Overtime (ice hockey)

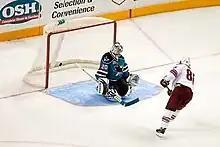
Peter Mueller of the Arizona Coyotes (white jersey) scoring a shootout goal on Evgeni Nabokov of the San Jose Sharks (teal jersey).

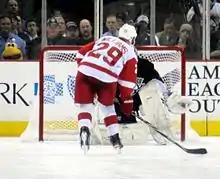
Jason Williams of the Detroit Red Wings attempting a shootout shot on Marc-André Fleury.

In international competition, shootouts (or more formally, game-winning shots (GWS), and in some European countries, bullets, or bullits), are often used. Each coach selects three skaters from their team to take penalty shots one at a time against the opposing goaltender, with teams alternating shots. Each team gets one shot per round. The winner is the team with more goals after three rounds or the team that amasses an unreachable advantage before then (e.g., a team gains a two-goal lead with only one round left). If the shootout is tied after three rounds, tie-breaker rounds are played one at a time (with each team taking one additional shot) until there is a winner.